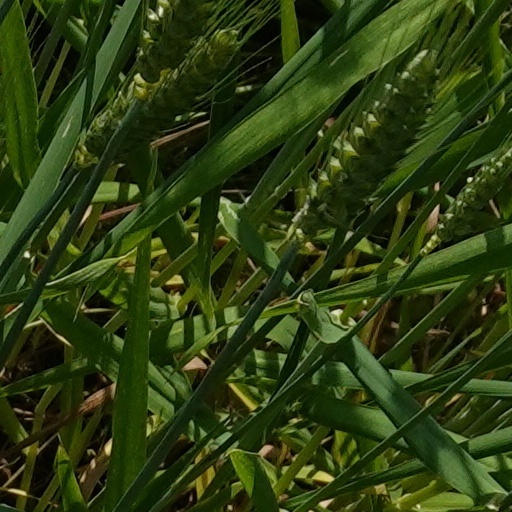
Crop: wheat